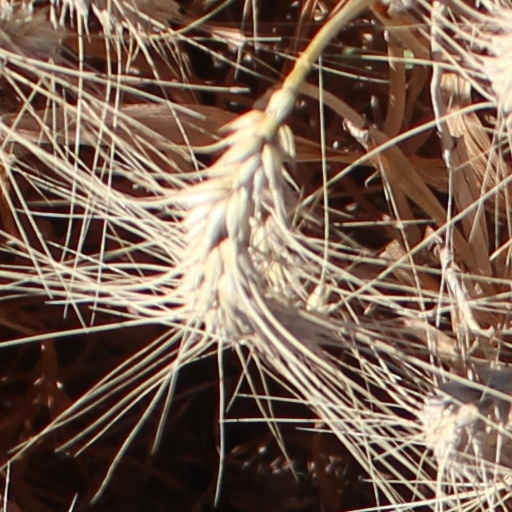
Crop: wheat